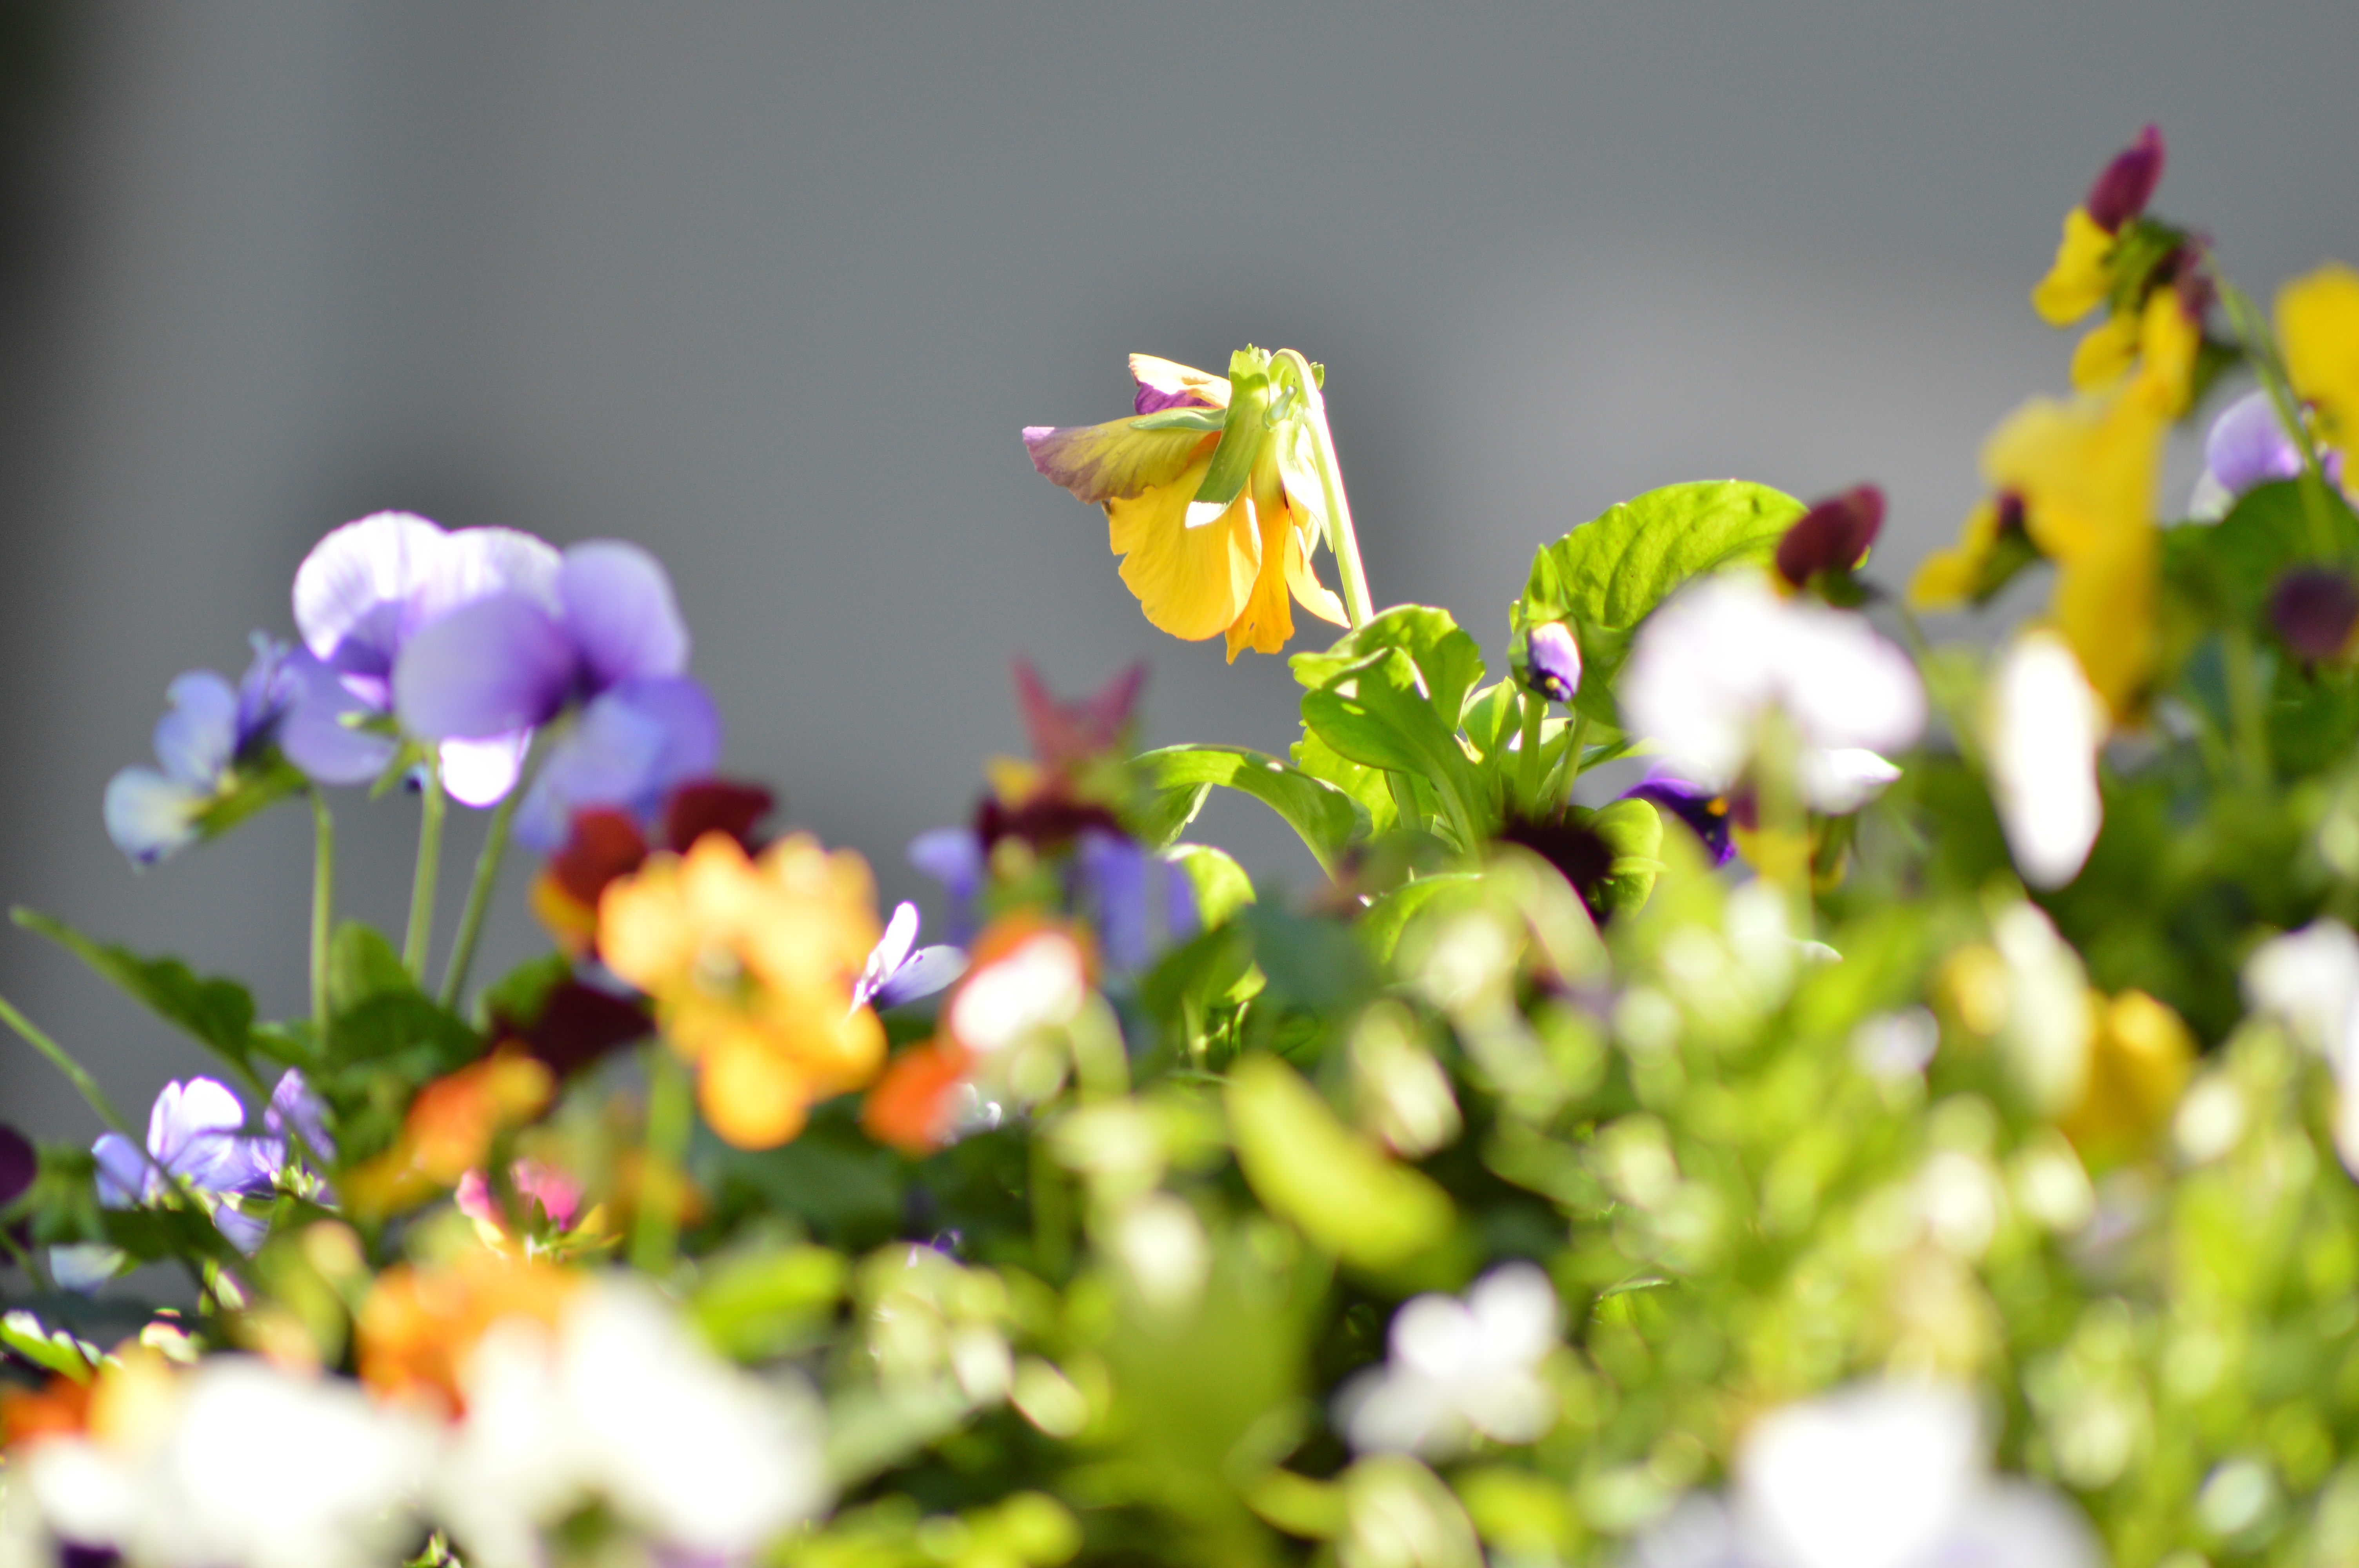
nature, blossom, plant, meadow, sunlight, leaf, flower, petal, green, botany, yellow, flora, wildflower, close up, macro photography, flowering plant, annual plant, land plant, violet family